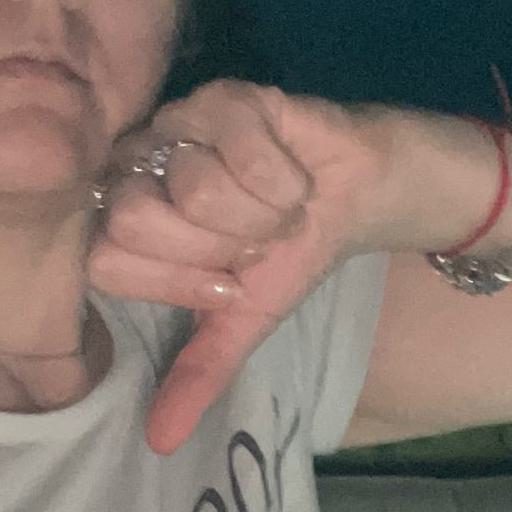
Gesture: dislike